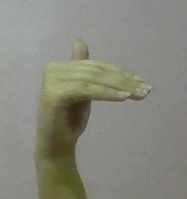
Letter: khaa